Ponor

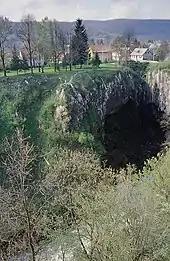
The Dobra River enters a 17 km long cave system at in Ogulin, Croatia.

A ponor is a natural opening where surface water enters into underground passages; they may be found in karst landscapes where the geology and the geomorphology is typically dominated by porous limestone rock. Ponors can drain stream or lake water continuously or can at times work as springs, similar to estavelles. Morphologically, ponors come in forms of large pits and caves, large fissures and caverns, networks of smaller cracks, and sedimentary, alluvial drains.